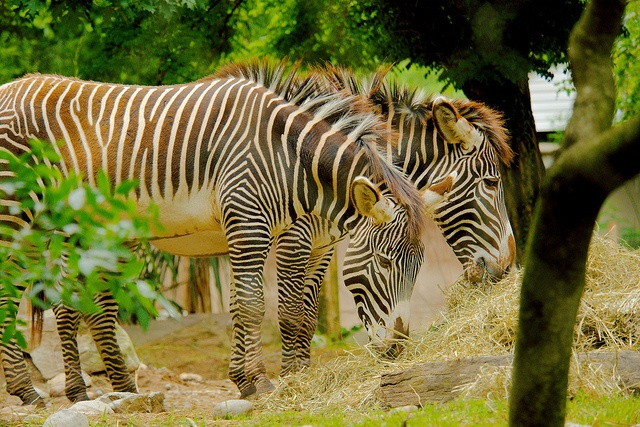
Two zebras enjoy some hay in the forest.
Two zebra grazing on grass near a tree.
Zebras eating hay in a naturalistic zoo enclosure.
Two Zebras grazing from a pile of hay.
a couple of zebras are standing in a field